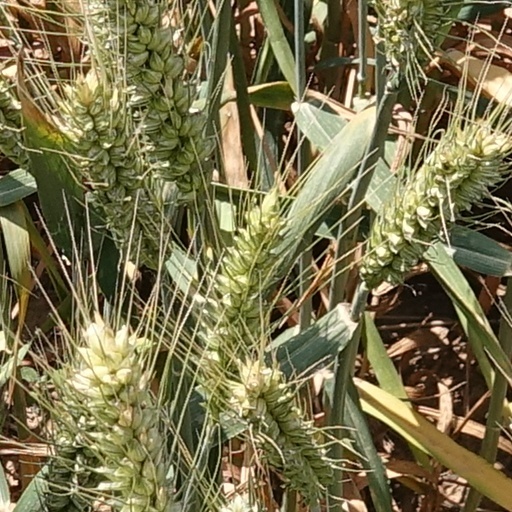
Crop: wheat